Afghanistan–Russia relations

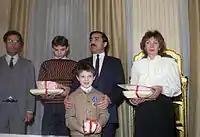
A group of Afghan and Soviet people in Moscow, c. 1991.

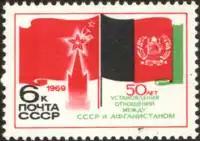
A 1969 Soviet postage stamp in honor of 50 years of USSR-Afghanistan relations

The Cold War lasted from 1946 to 1991. The conflict shaped Soviet foreign policy towards developing countries, emphasizing the creation of puppet, proxy, and buffer states.